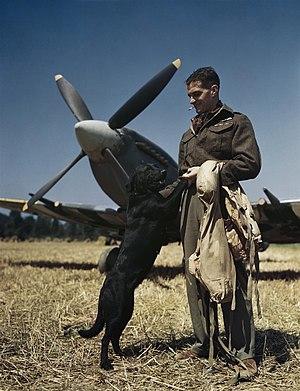
James Edgar « Johnnie » Johnson, né le 9 mars 1915 à Barrow upon Soar et mort le 30 janvier 2001 à Buxton, est un officier britannique de la Royal Air Force.